Toyooka, Nagano

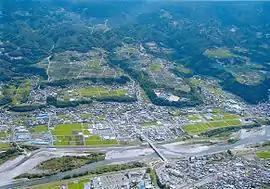
Panorama of Toyooka Village

Toyooka is located in the Ina Valley in mountainous southern of Nagano Prefecture. The Tenryū River runs through the village.